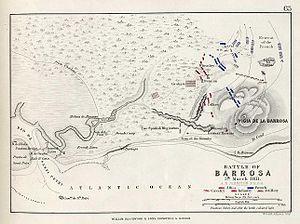
La bataille de Barrosa, également connu sous le nom de bataille de Chiclana, se déroule le 5 mars 1811 près de Cadix, au sud de l'Espagne. Elle oppose le 1ᵉʳ corps d'armée du maréchal Claude-Victor Perrin à un corps expéditionnaire anglo-espagnol commandé par les généraux Thomas Graham et Manuel la Peña. Tactiquement favorable aux Alliés, l'affrontement se solde néanmoins sur un statu quo stratégique.